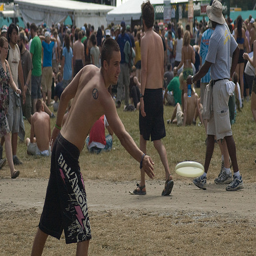
A man standing in a group of people throwing a frisee.
A man is playing frisbee away from the crowd.
Man throwing frisbee in other direction with large group of people in background
Man throwing a disc at a bush park.
A guy playing with a disc near a large crowd.